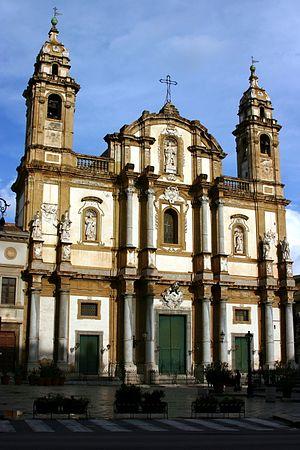
L' église Saint-Dominique est une église située à Palerme, en Sicile. Située sur la Piazza San Domenico, dans le quartier de La Loggia, dans le centre historique de la ville., l'église accueille les sépultures de nombreuses personnalités de l'histoire et de la culture siciliennes. Pour cette raison elle est connue sous le nom de « Panthéon des illustres Siciliens ».